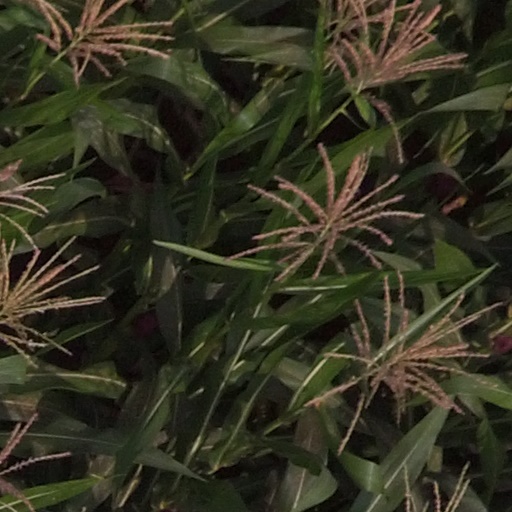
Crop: maize; corn